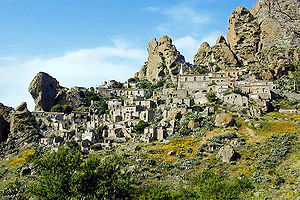
Nationalpark Aspromonte
Landsbyen Pentedattilo i Aspromonte
Nationalpark Aspromonte ligger i den sydlige del af Appenninerne, i regionen Calabrien, Italien.